History of Fez

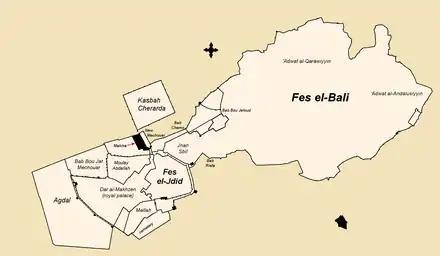
Layout of Fez at the beginning of the 20th century, after most of the major Alaouite-era additions to the city, such as the Kasbah Cherarda and the new walls built by Moulay Hasan to link the old and new cities

After Isma'il's death things only worsened as Morocco plunged into anarchy and decades of conflict between his sons who vied to succeed him. Fez suffered particularly from repeated conflicts with the Udayas (or Oudayas), a "guich" tribe (vassal tribe serving as a garrison and military force) previously installed in the Kasbah Cherarda by Moulay Isma'il. Sultan Moulay Abdallah, who reigned intermittently during this period and used Fez as a capital, was initially welcomed in 1728–29 as an enemy of the Udayas, but relations between him and the city's population quickly soured due to his choice of governor. He immediately built a separate fortified palace in the countryside, Dar Dbibegh, where he resided instead. For nearly three more decades the city remained in more or less perpetual conflict with both the Udayas and the Alaouite sultans.